Herbert Gouverneur Ogden

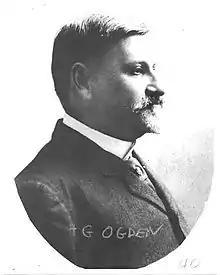

Herbert Gouverneur Ogden (April 4, 1846 – February 25, 1906) was an American geographer, topographer, civil engineer, and cartographer.